Infection in childcare

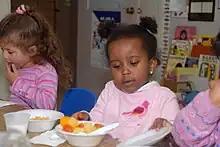
Infections are less likely to spread when children and adults wash hands often, especially before eating

Infection in childcare is the spread of infection during childcare, typically because of contact among children in daycare or school. This happens when groups of children meet in a childcare environment, and there any individual with an infectious disease may spread it to the entire group. Commonly spread diseases include influenza-like illness and enteric illnesses, such as diarrhea among babies using diapers. It is uncertain how these diseases spread, but hand washing reduces some risk of transmission and increasing hygiene in other ways also reduces risk of infection.